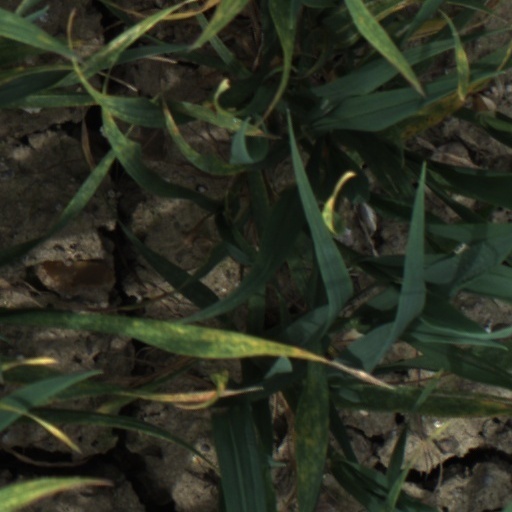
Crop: wheat